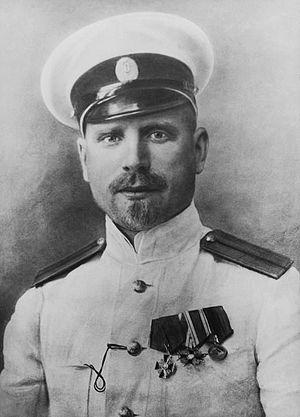
Gueorgui Iakovlevitch Sedov, né le 5 mai 1877 et mort le 5 mars 1914, est un explorateur de l'Arctique et marin russe.